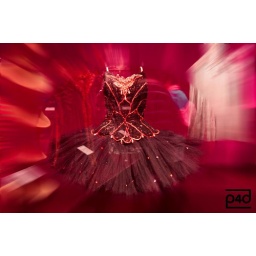
black swan tutu - originally worn by dame margot fonteyn